Order-8 triangular tiling

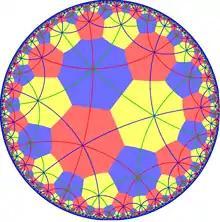
Octagonal tiling with *444 mirror lines, .

From [(4,4,4)] symmetry, there are 15 small index subgroups (7 unique) by mirror removal and alternation operators. Mirrors can be removed if its branch orders are all even, and cuts neighboring branch orders in half. Removing two mirrors leaves a half-order gyration point where the removed mirrors met. In these images fundamental domains are alternately colored black and white, and mirrors exist on the boundaries between colors. Adding 3 bisecting mirrors across each fundamental domains creates 832 symmetry. The subgroup index-8 group, [(1,4,1,4,1,4)] (222222) is the commutator subgroup of [(4,4,4)].